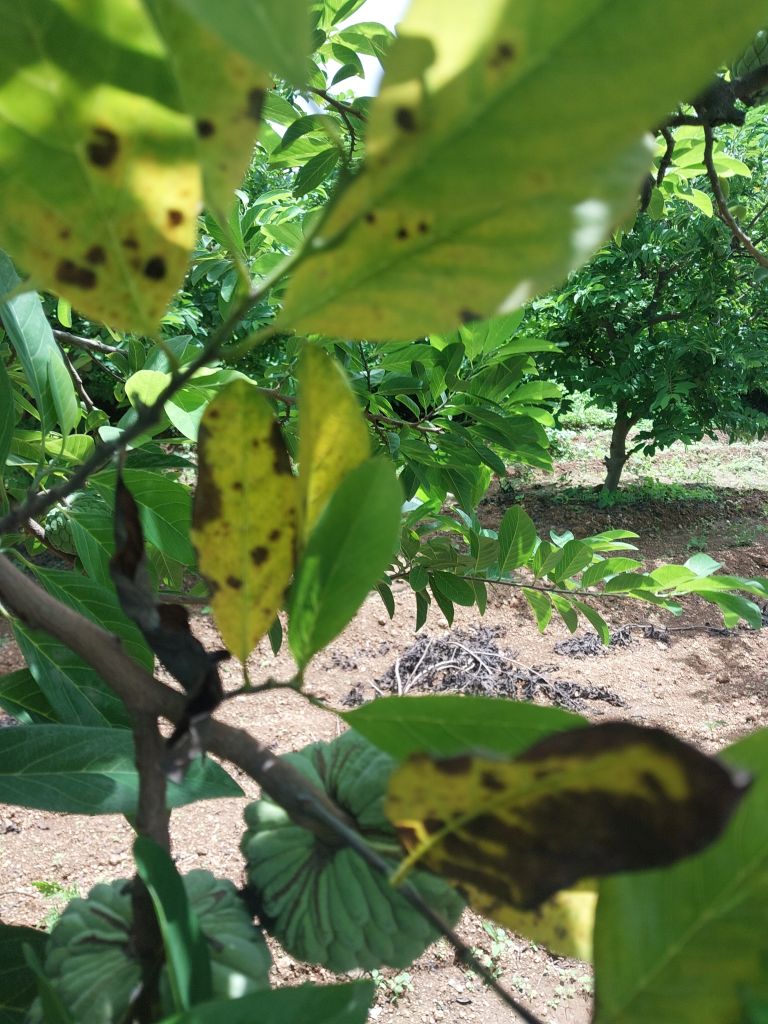
Disease label: Leaf spot on Leaves